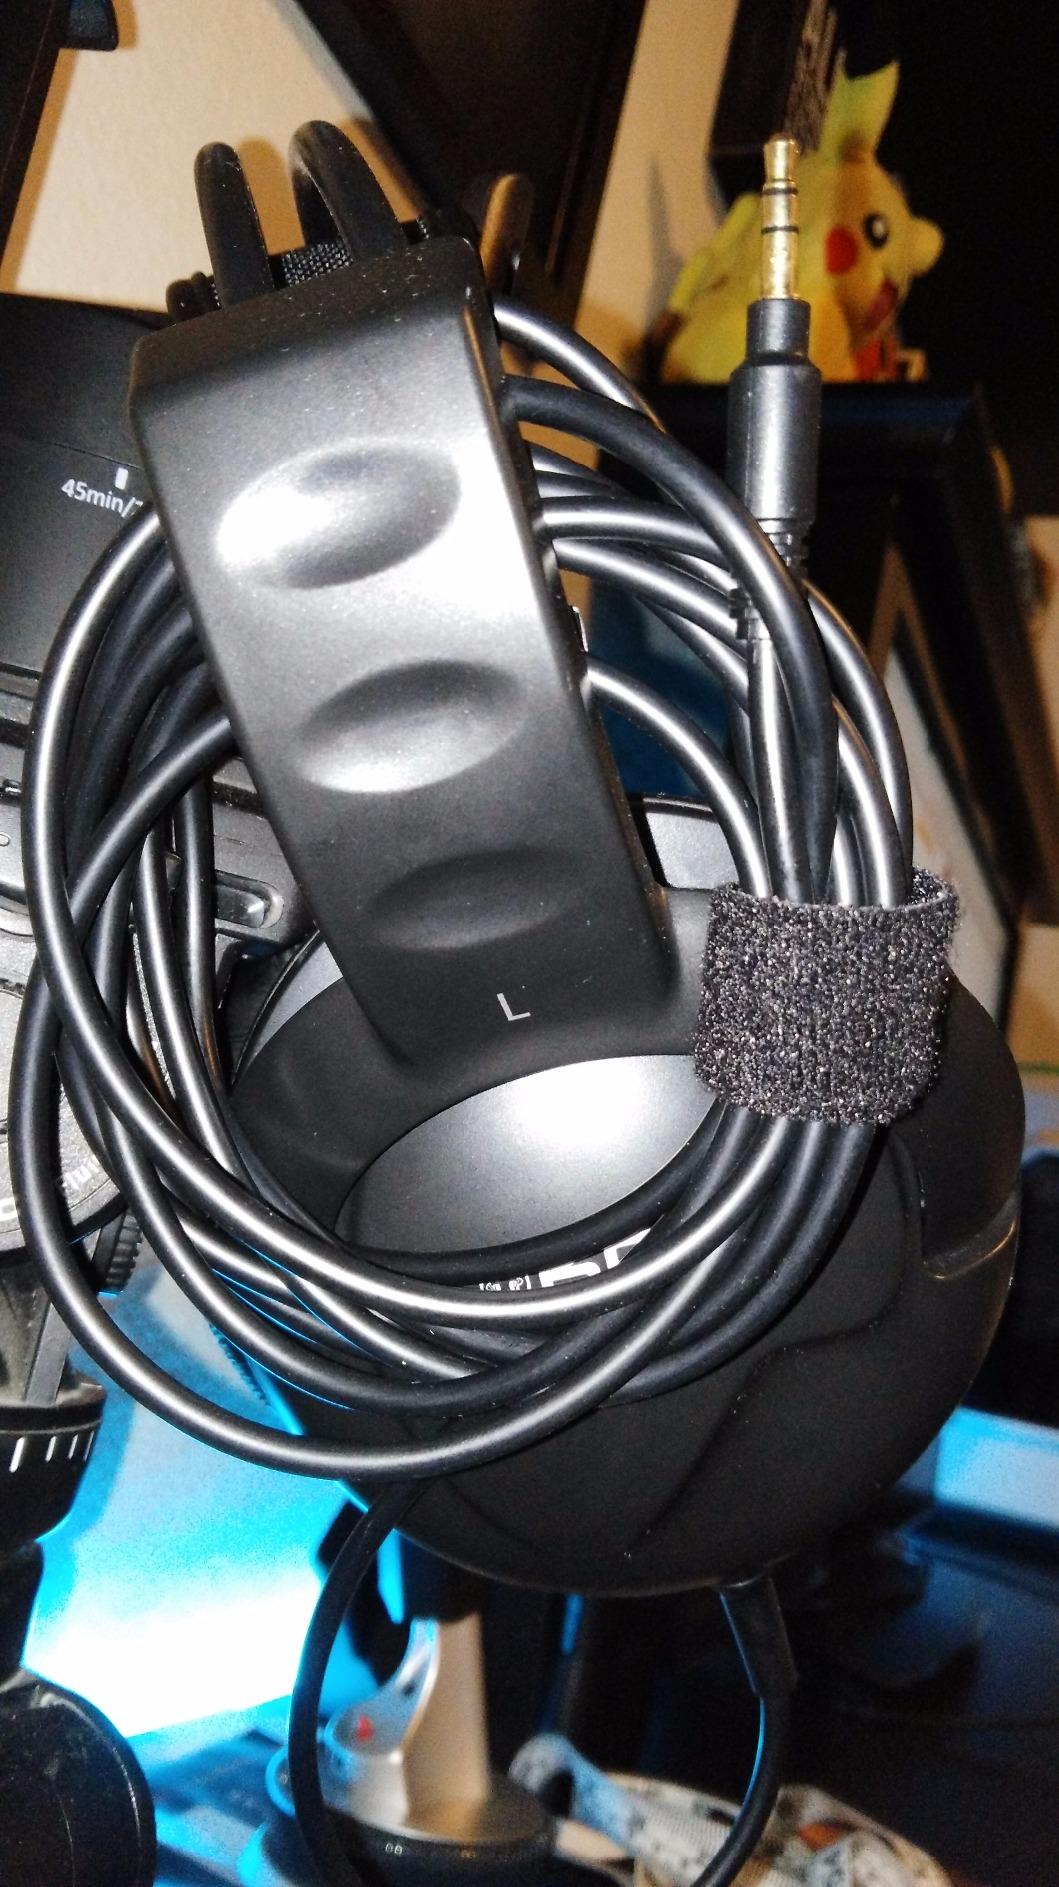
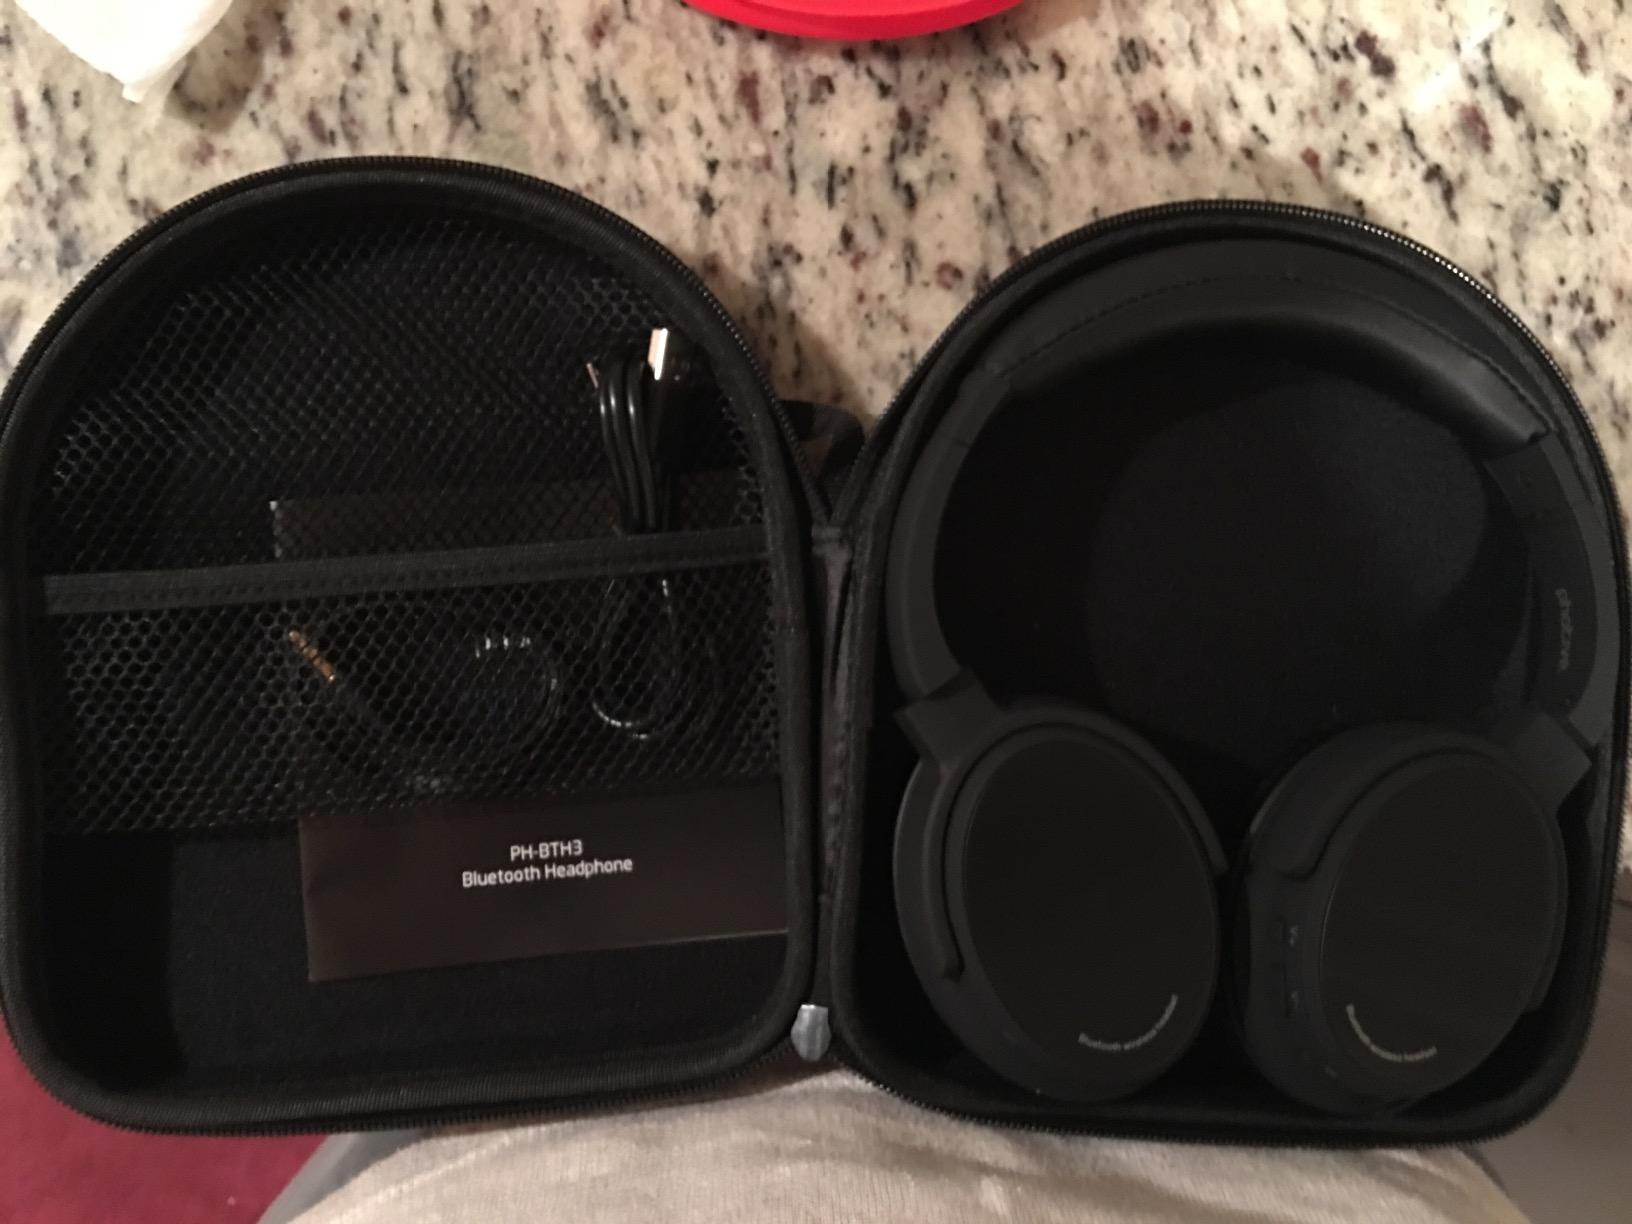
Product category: headphones
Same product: no